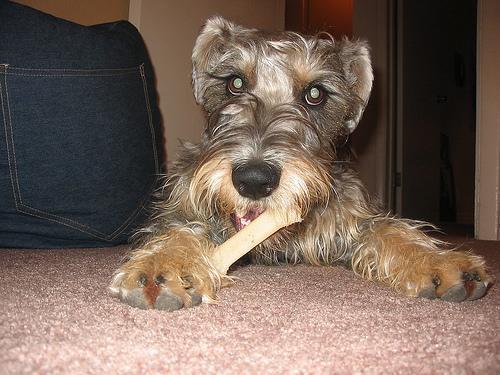
standard_schnauzer